Nintendo

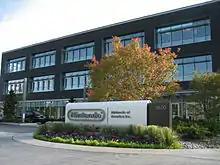
Nintendo of America headquarters in Redmond, Washington

Nintendo founded its North American subsidiary in 1980 as Nintendo of America (NoA). Hiroshi Yamauchi appointed his son-in-law Minoru Arakawa as president, who in turn hired his own wife and Yamauchi's daughter Yoko Yamauchi as the first employee. The Arakawa family moved from Vancouver, British Columbia to select an office in Manhattan, New York due to its central status in American commerce. As both were from extremely affluent families, their goals were set more by prestige than money. The seed capital and product inventory were supplied by the parent corporation in Japan, with a launch goal of entering the existing $8 billion-per-year coin-op arcade video game market and the largest entertainment industry in the US, which had already outclassed movies and television combined. During the couple's arcade research excursions, NoA hired young gamers to work in the poorly maintained warehouse in New Jersey to receive and service game hardware from Japan.